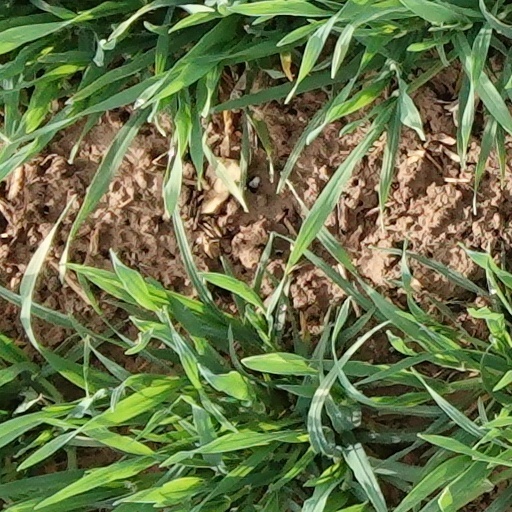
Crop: wheat